Music of Uruguay

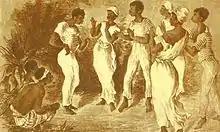
Music of Uruguay

Charrúa people used wooden drums, hornpipes, flutes, seashells to play music. Other folk musical instruments are marimba and musical bow.